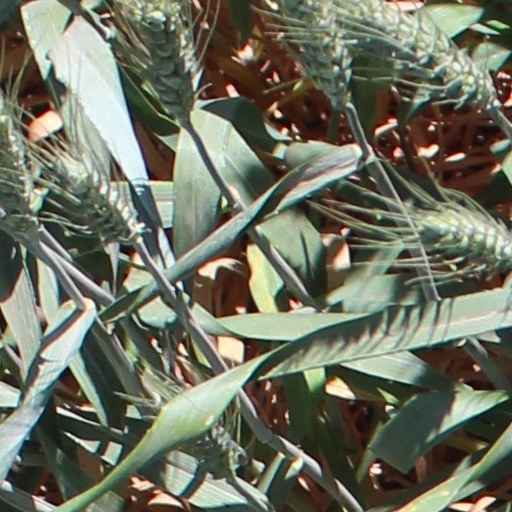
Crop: wheat